Poverty threshold

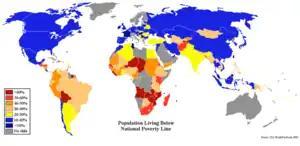
2008 CIA World Factbook-based map showing the percentage of population by country living below that country's official poverty line

Relative poverty means low income relative to others in a country: for example, below 60% of the median income of people in that country.